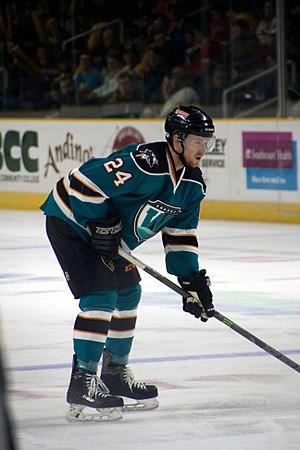
Joakim Ryan est un joueur professionnel américain et suédois de hockey sur glace. Il évolue au poste de défenseur.